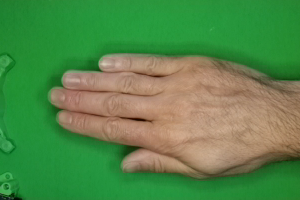
Label: paper